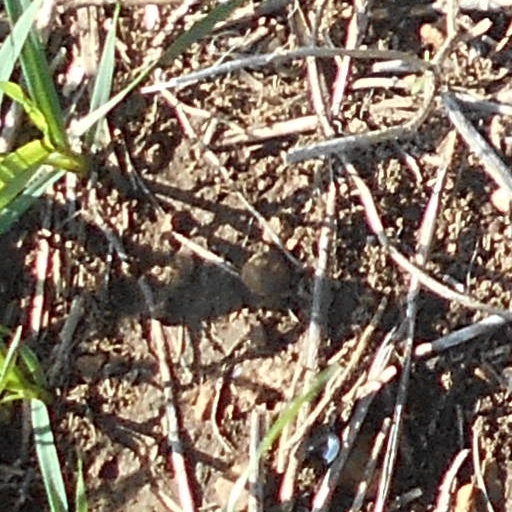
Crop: wheat